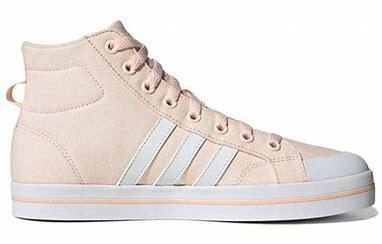
Brand: adidas
Model: neo Adidas NEO Bravada